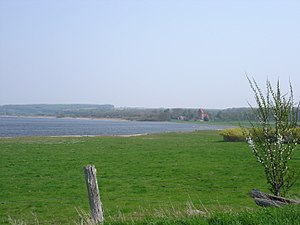
Naturpark Åmosen
Tissø ligger centralt i Naurparken
Naturpark Åmosen på Vestsjælland har et arel på ca. 8000 ha, og strækker sig fra Storebælt og Kalundborg til Store Åmose ved Stenlille og Sorø. Den blev oprettet 25. april 2014 som Damarks første naturpark, efter at Friluftsrådet havde arbejdet med en række pilotprojekter under konceptet Danske Naturparker. Naturpark Åmosen har et formidlingscenter på Fugledegård der ligger vest for Tissø. Der er desuden flere spor og parkeringsplads anlagt fra og ved bålhytten på Maglemosevej 3A, 4295 Stenlille.